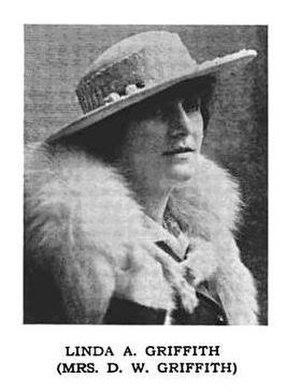
Linda Arvidson est une actrice américaine, née Linda Arvidson Johnson, le 12 juillet 1884 à San Francisco, et morte le 26 juillet 1949 à New York.